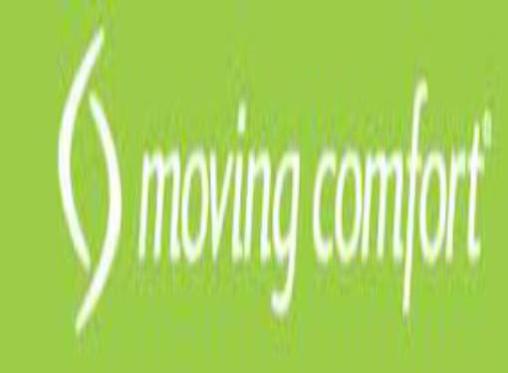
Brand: moving comfort-2
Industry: Clothes